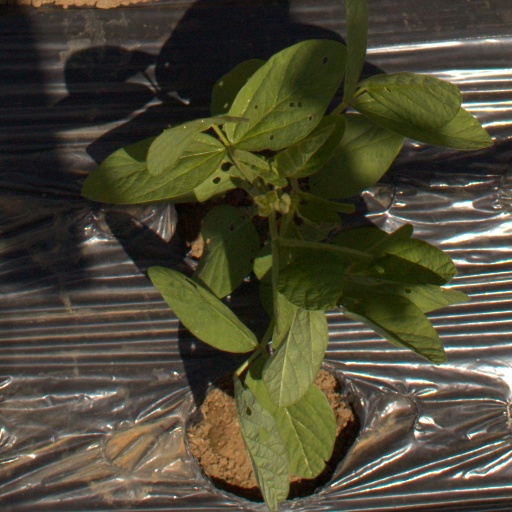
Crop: Jerusalem artichoke